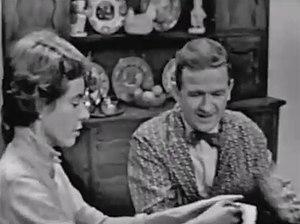
Lee Simonson, né le 26 juin 1888 à New York, mort le 23 janvier 1967 à Yonkers, est un décorateur et costumier américain.